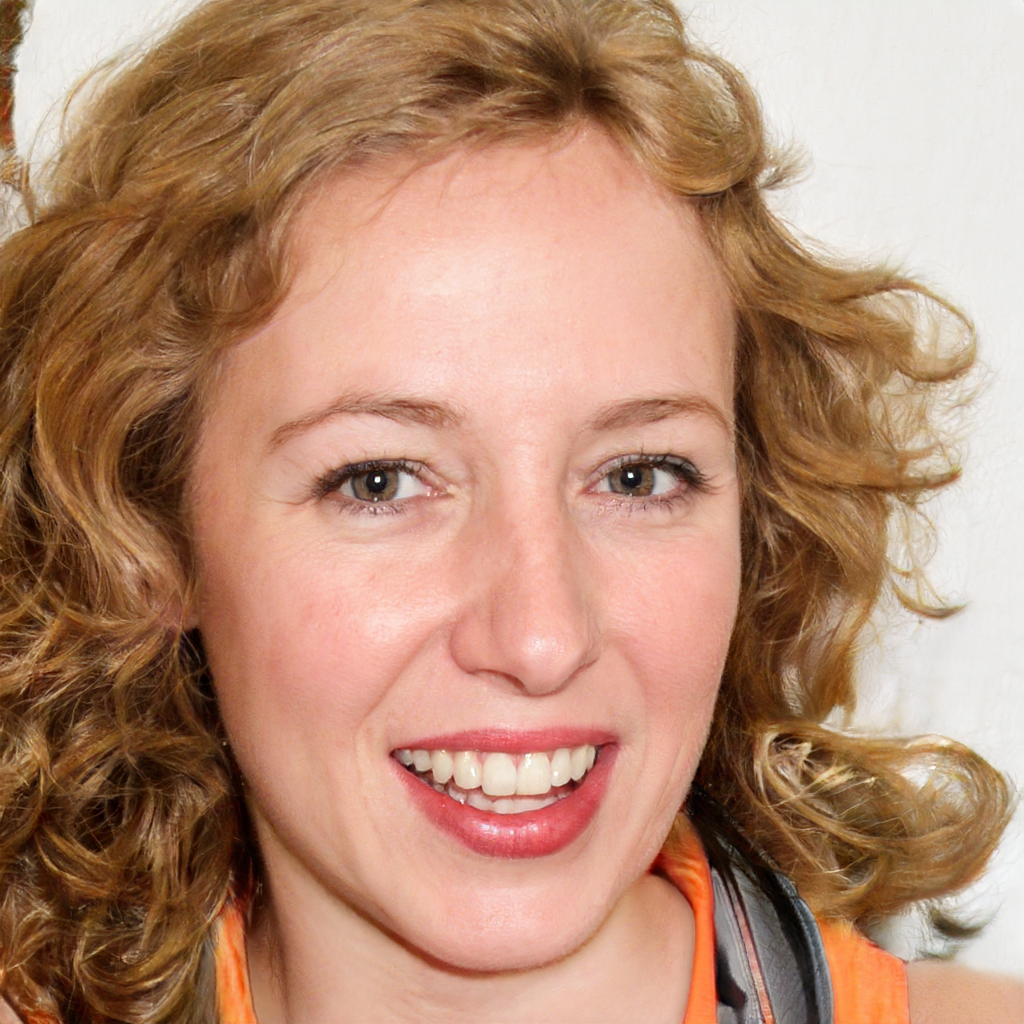
Label: No Watermark